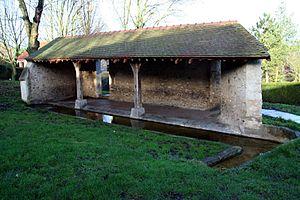
Jouy-Mauvoisin est une commune française située dans le département des Yvelines en région Île-de-France.